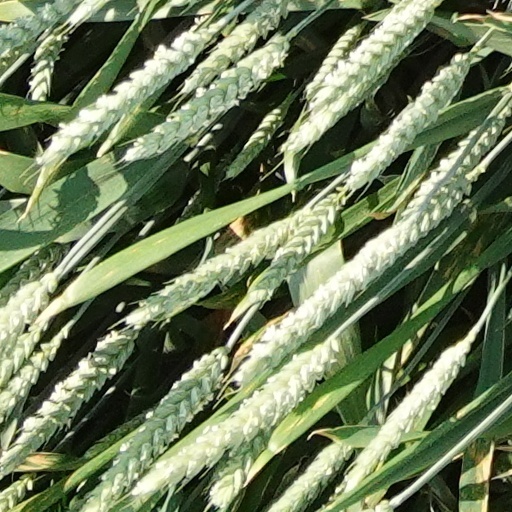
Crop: wheat